David Messina

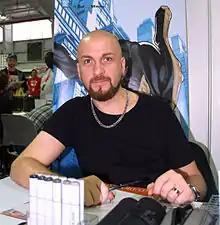
Messina at Special Edition NYC

David Messina was born in 1974 in Rome Italy. He graduated from the Scuola Internazionale di Comics (International School of Comics) in Rome.